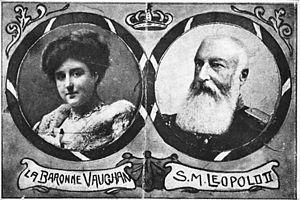
Léopold II, de son nom Léopold Louis-Philippe Marie Victor de Saxe-Cobourg-Gotha, né le 9 avril 1835 au palais royal de Bruxelles et mort le 17 décembre 1909 au château de Laeken est le deuxième roi des Belges, prince de Belgique, duc de Saxe, prince de Saxe-Cobourg et Gotha, duc de Brabant, fondateur de l'État indépendant du Congo. Il succède à son père, Léopold Iᵉʳ, au trône de Belgique en 1865. Par sa mère Louise d'Orléans, il est le petit-fils de Louis-Philippe Iᵉʳ, roi des Français. Il est le frère de Charlotte, impératrice consort du Mexique.
Blanche Zélie Joséphine Delacroix, alias Caroline Lacroix dite la baronne de Vaughan est une française, née à Bucarest le 13 mai 1883 et morte le 12 février 1948 à Cambo-les-Bains, fut la jeune favorite puis l'épouse morganatique du roi Léopold II de Belgique.